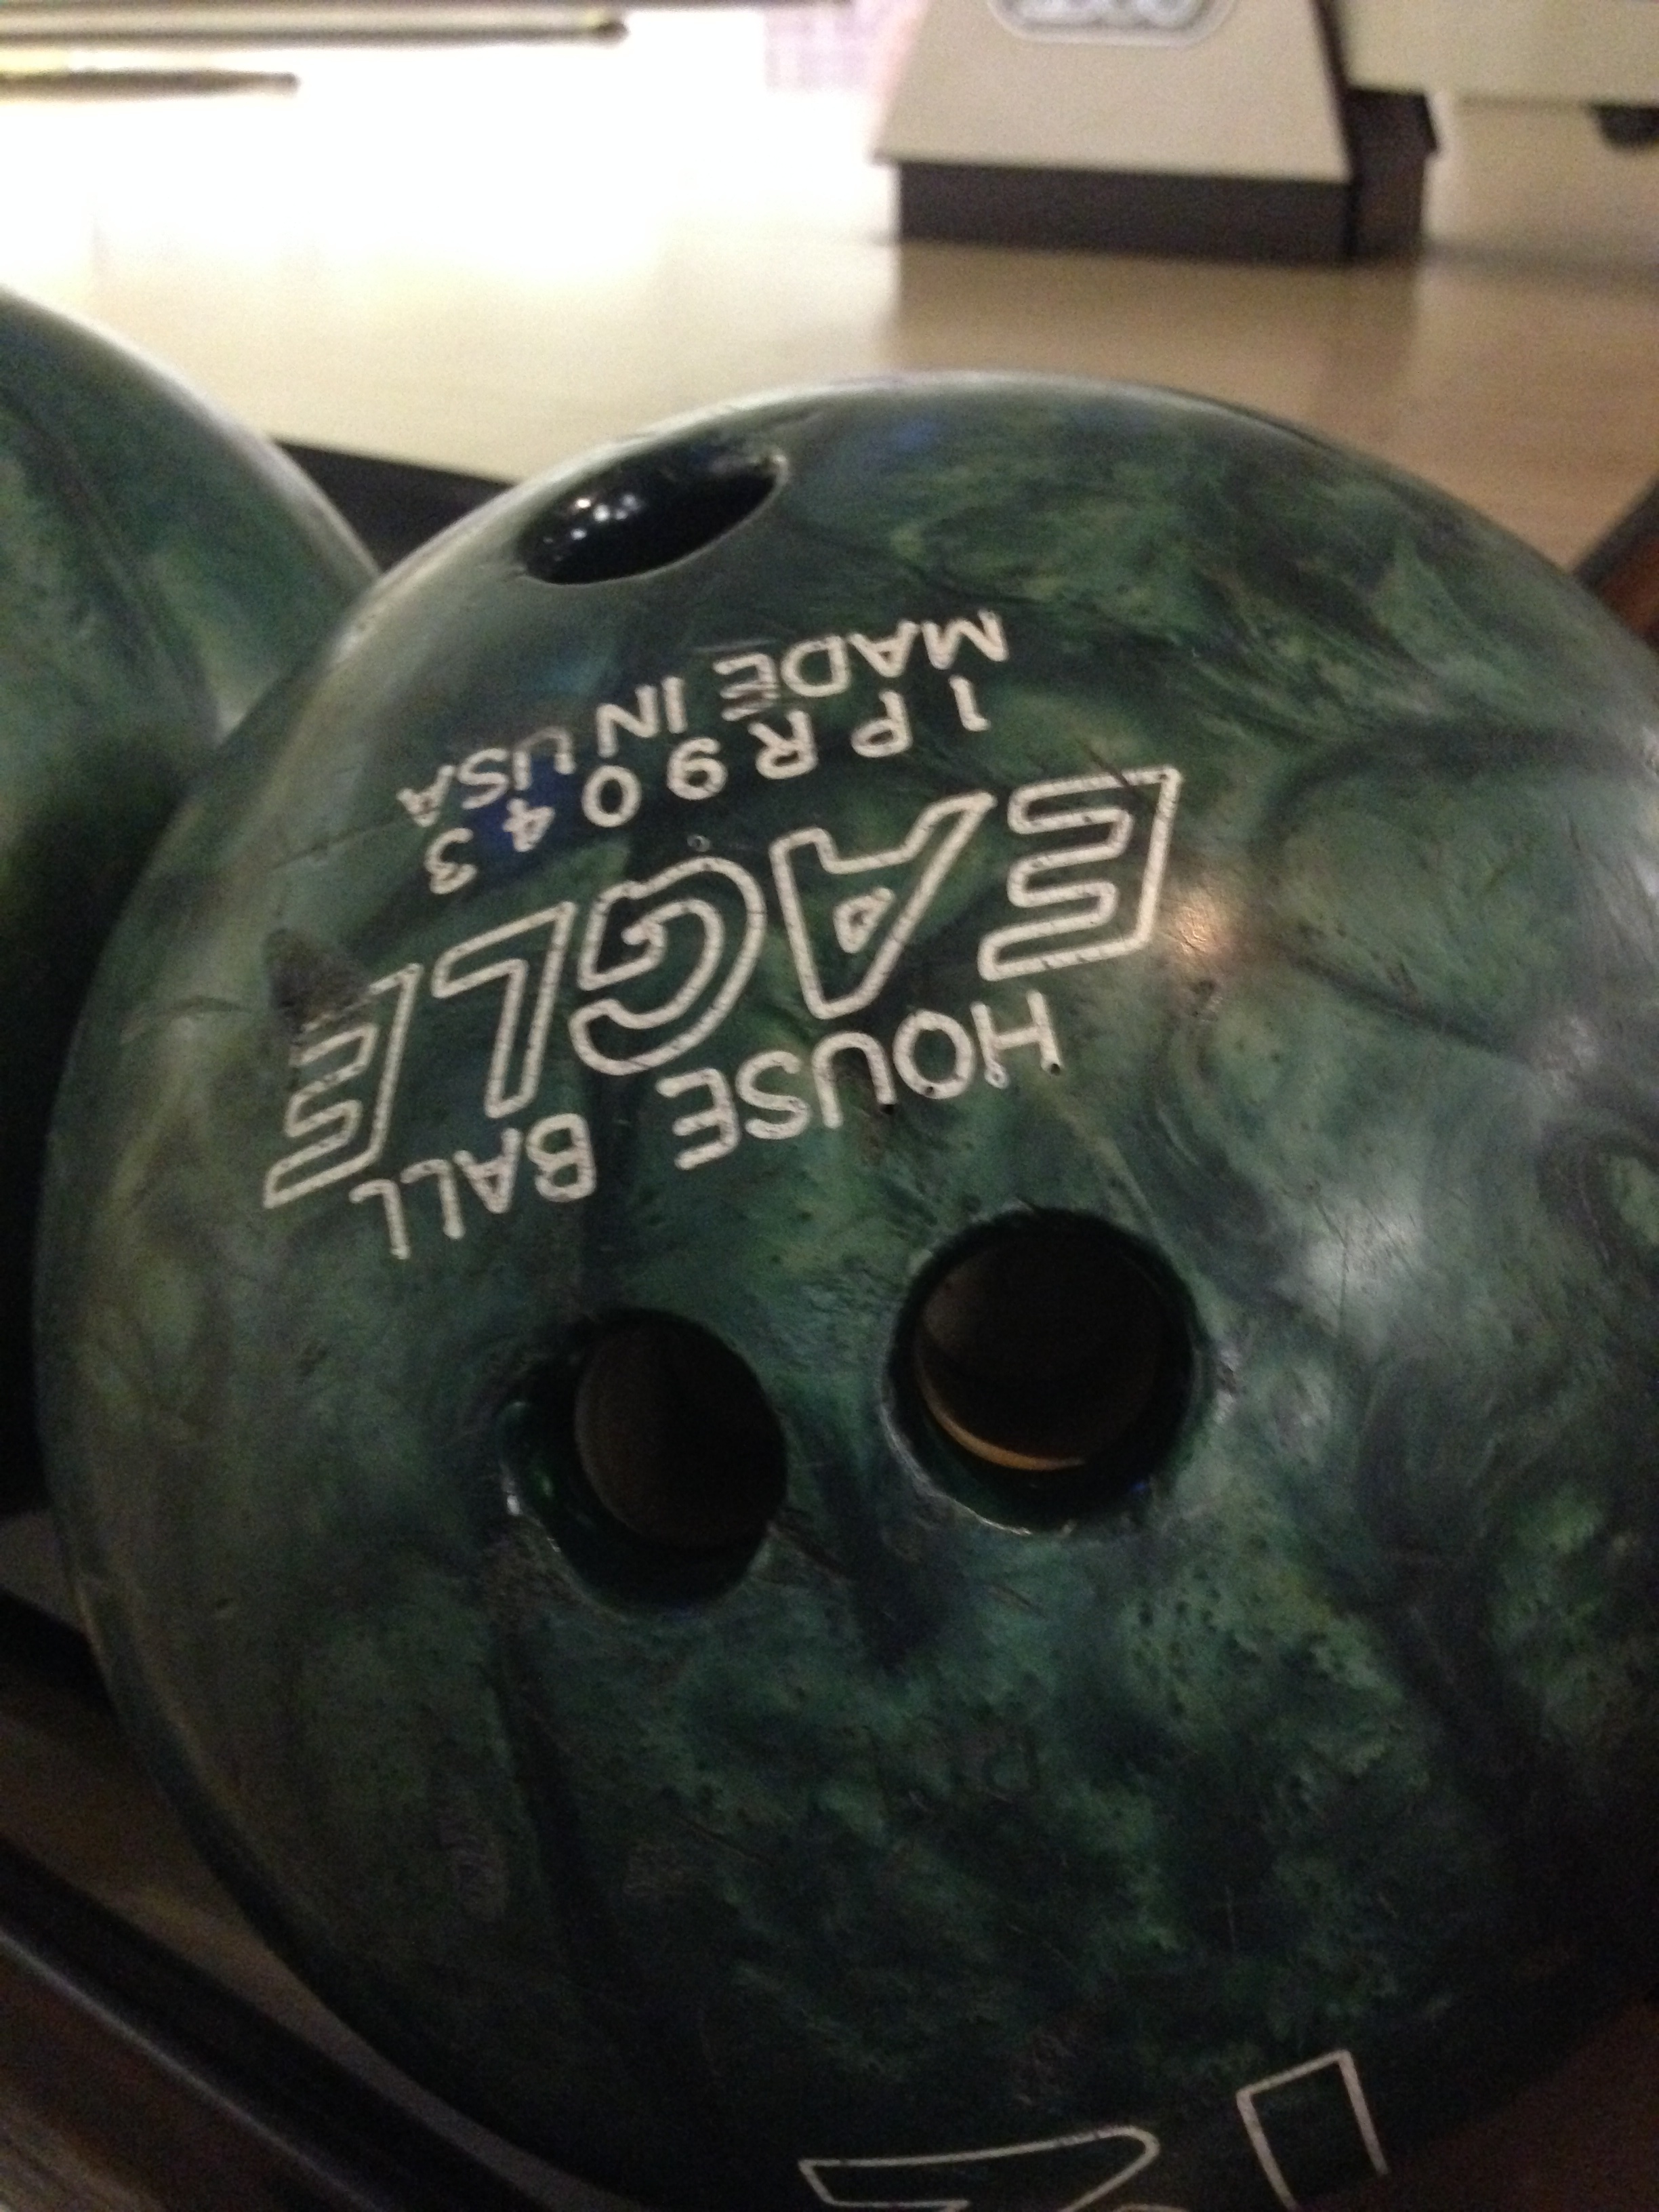
green, clothing, headgear, sports equipment, bowling, helmet, ball, costume, games, personal protective equipment, hockey protective equipment, goaltender mask